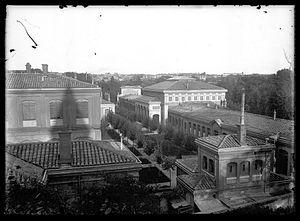
Facultés des Sciences, allées Jules-Guesde. Années 1890. Vue d'ensemble en plongée des bâtiments de la faculté. A premier plan les bâtiments
L’université de Toulouse était l’une des plus importantes et des plus anciennes universités médiévales françaises. Elle fut fondée en 1229 par le comte de Toulouse, Raimond VII, à la suite du traité de Meaux. Supprimée à la Révolution, en 1793, elle fut refondée en 1896 dans le cadre de la réorganisation de l'enseignement supérieur. Elle disparut finalement en 1969 en donnant naissance aux trois universités toulousaines actuelles : l'université Toulouse-I-Capitole, l'université Toulouse-II-Jean-Jaurès et l'université Toulouse-III-Paul-Sabatier, ainsi qu'à l'institut national polytechnique de Toulouse.
L’université Toulouse-III-Paul-Sabatier, est une université française, située à Toulouse.